Christmas in July (film)

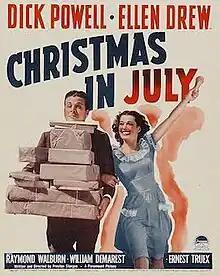
Theatrical poster

Christmas in July is a 1940 American screwball comedy film written and directed by Preston Sturges, and starring Dick Powell and Ellen Drew.